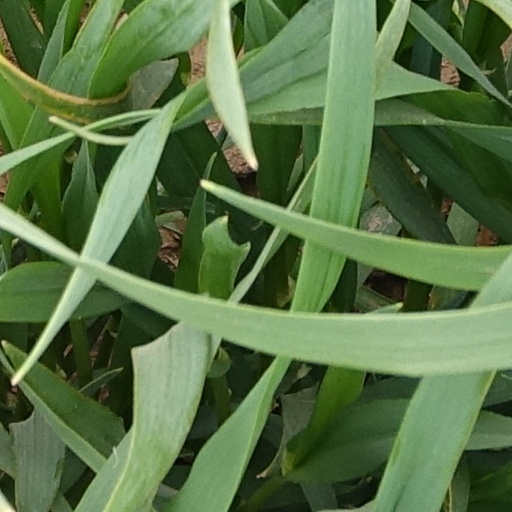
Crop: wheat